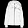
Label: Coat